Bergnäsets AIK

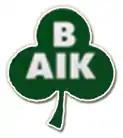

Bergnäsets AIK is a Swedish football club located in Luleå in Norrbotten County. Their home colours are green and black, and when they play away, they wear red.